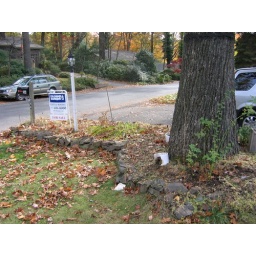
Flower bed in front of Mohawk Trail house